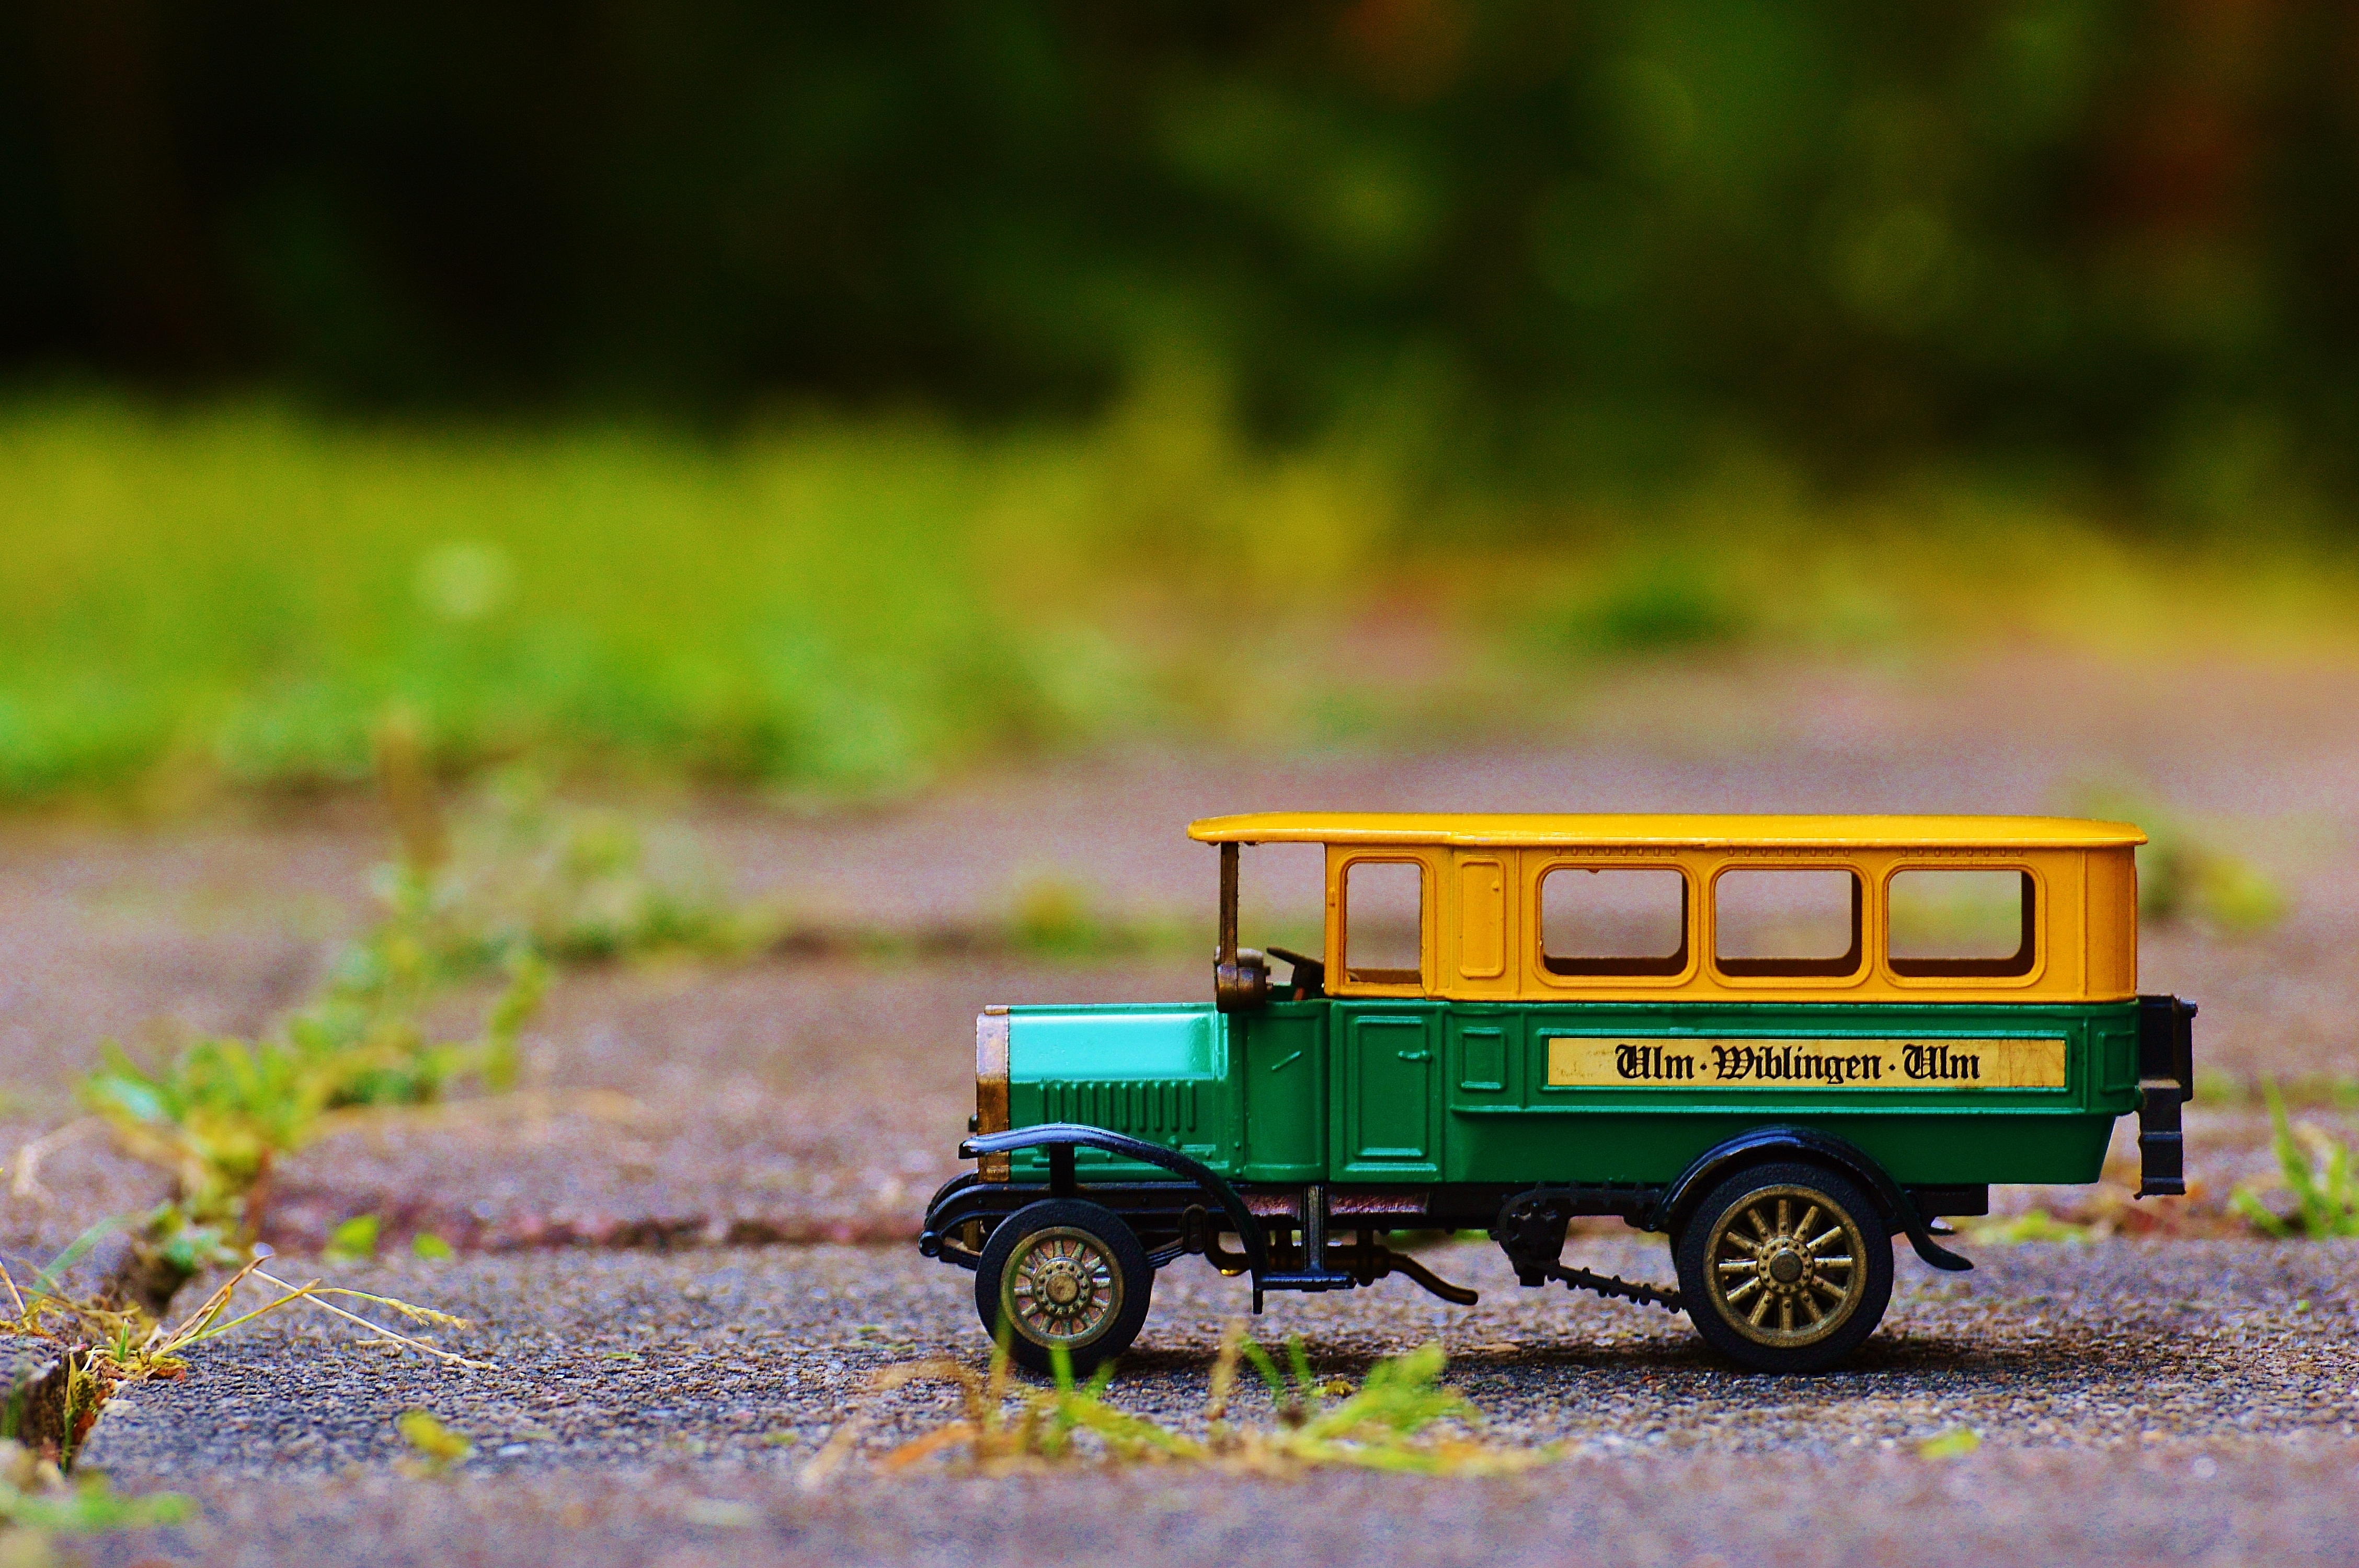
grass, field, lawn, transport, model, green, vehicle, autumn, soil, auto, yellow, agriculture, bus, one, oldtimer, rural area, off roading